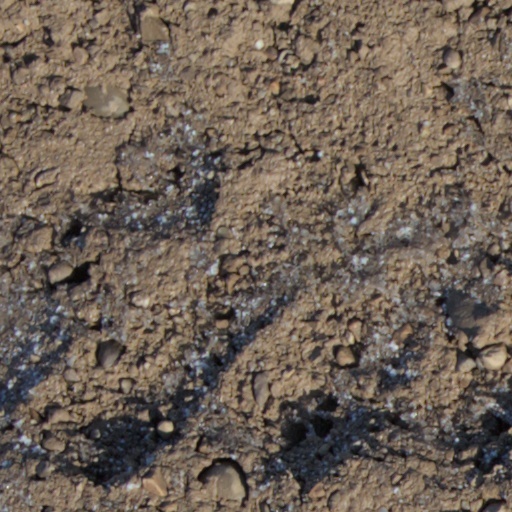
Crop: wheat